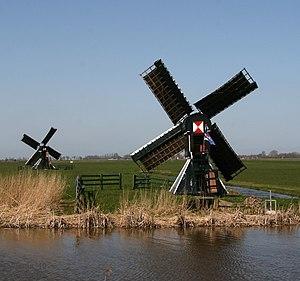
Cet article recense les moulins à vent de la province de Frise, aux Pays-Bas.